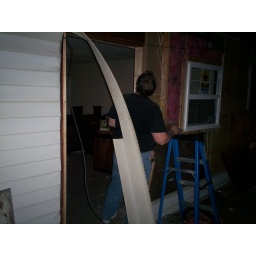
New window and replacement door in back bedroom